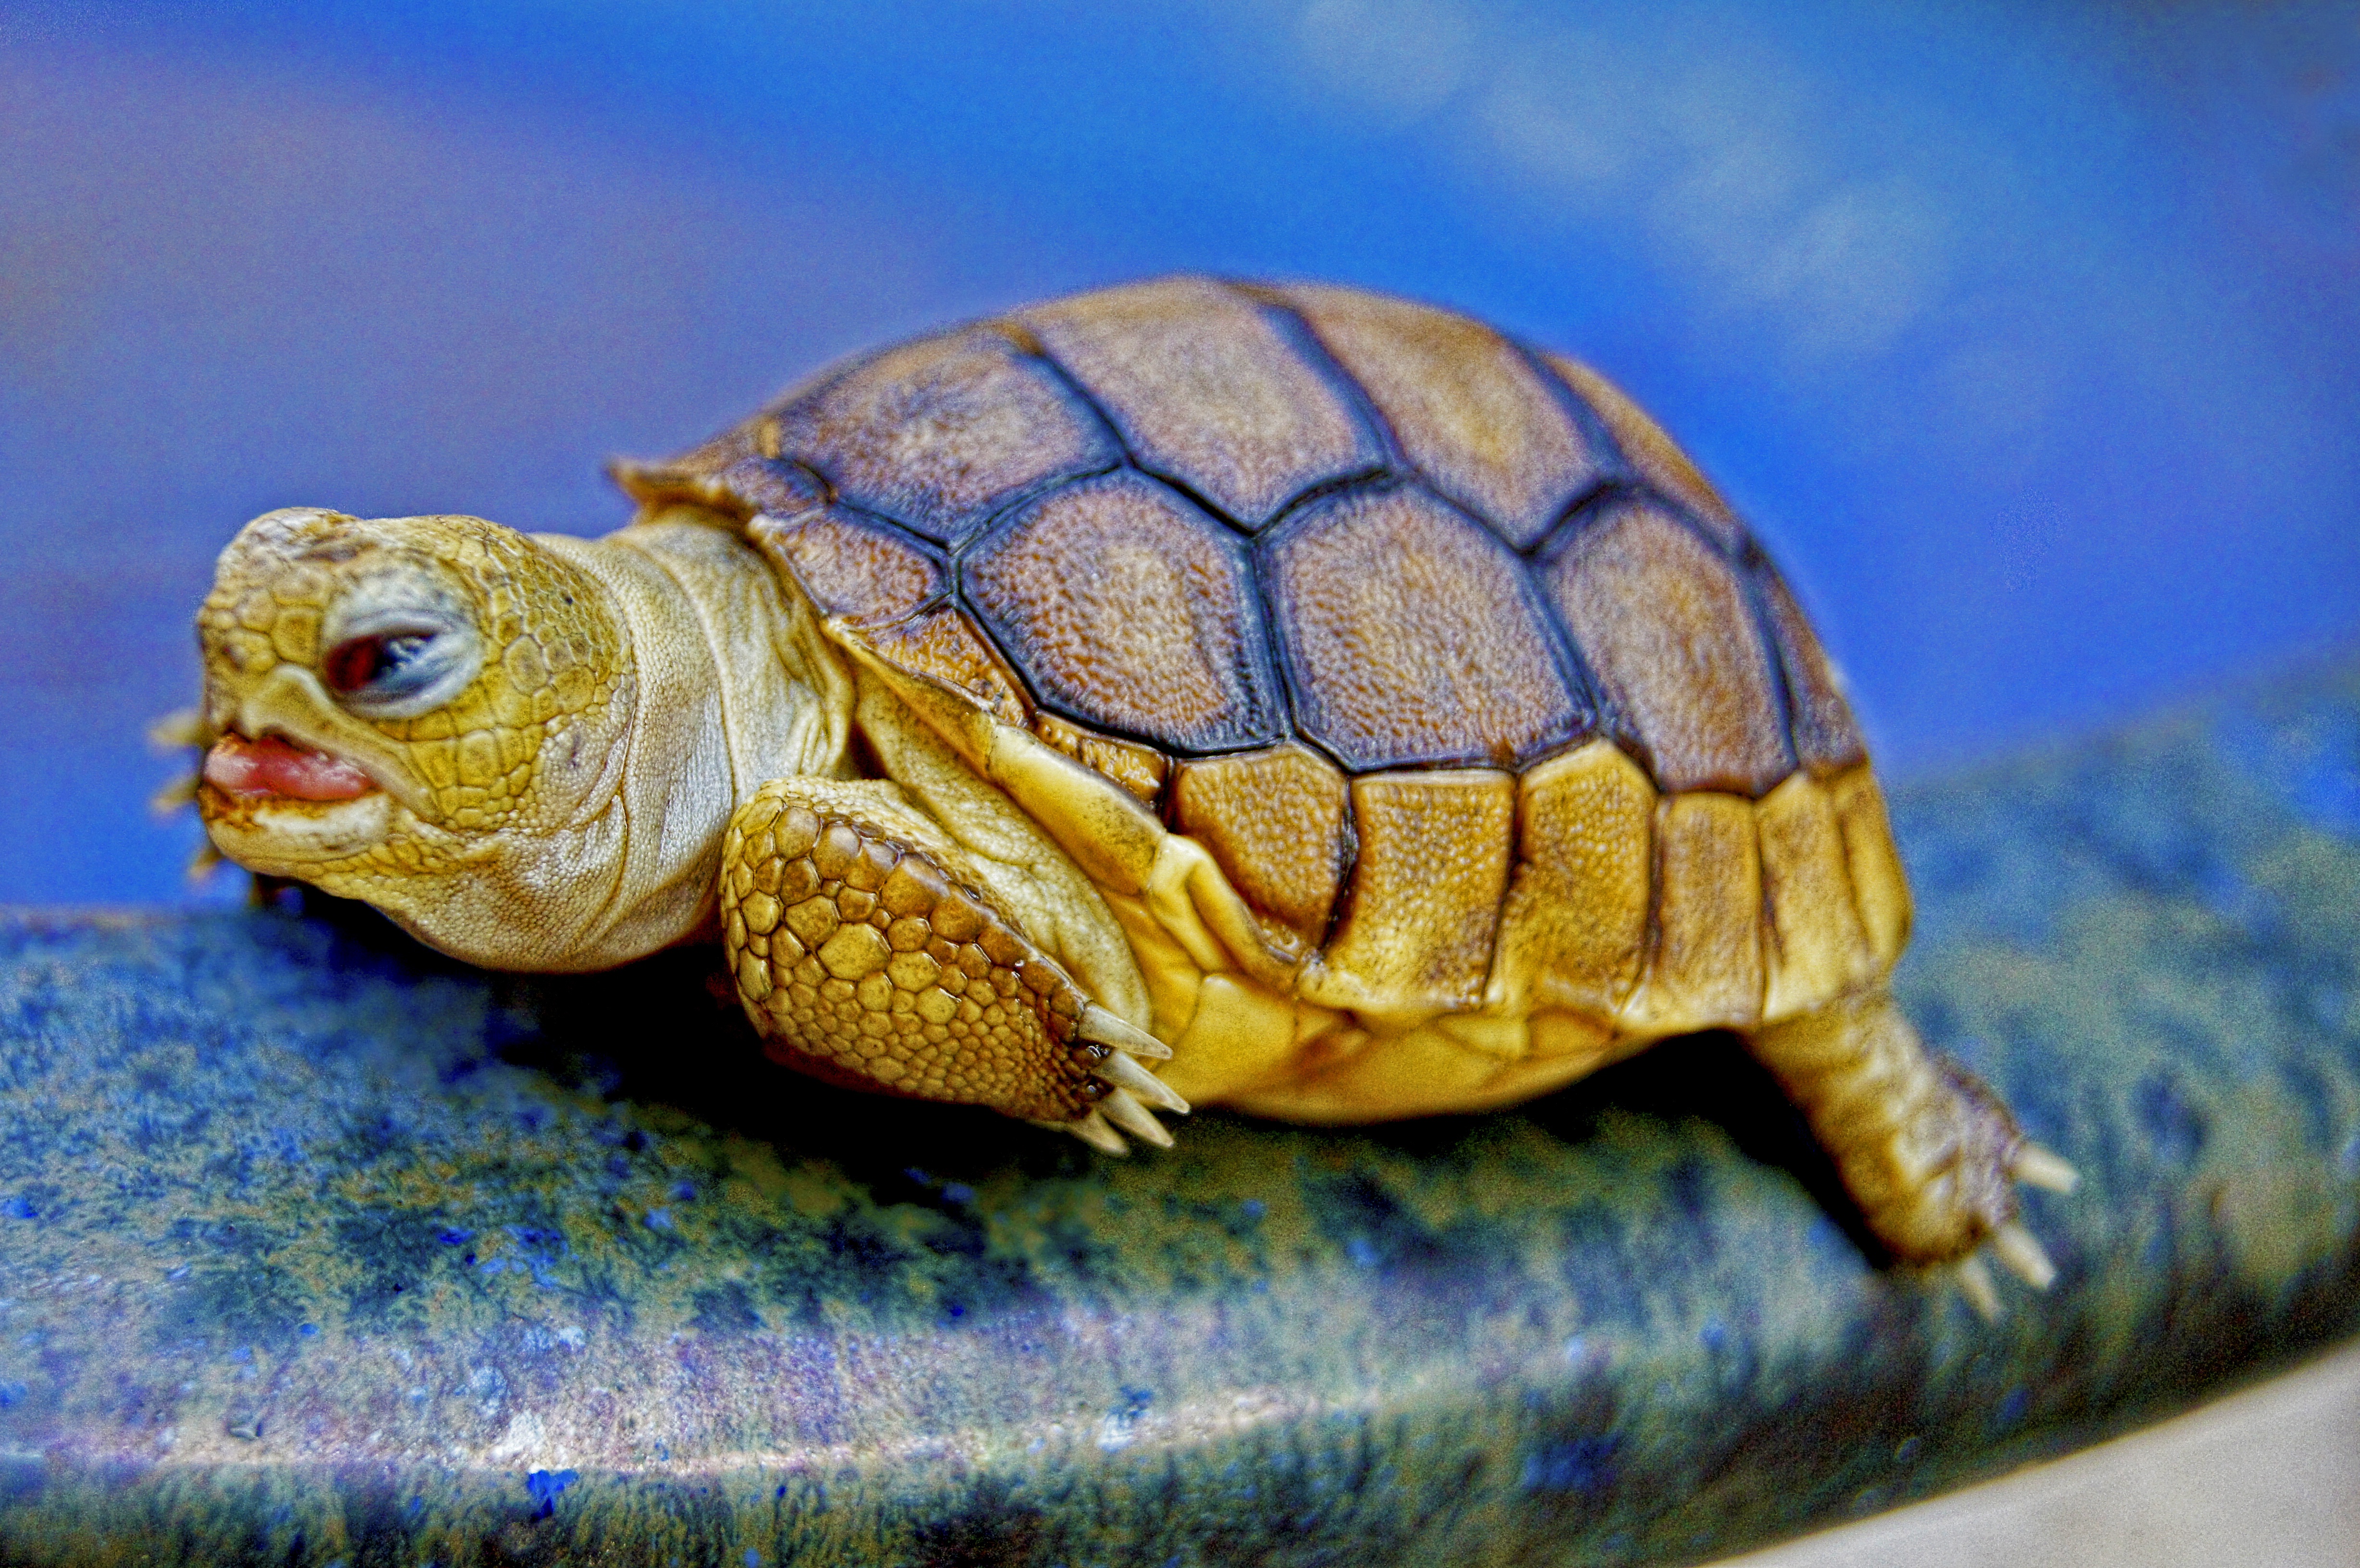
animal, blue, turtle, reptile, baby, fauna, close up, tortoise, vertebrate, box turtle, macro photography, loggerhead, emydidae